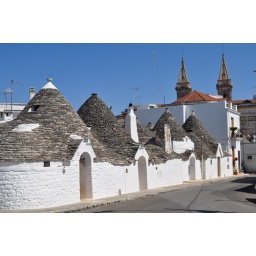
Trulli street with church towers in background